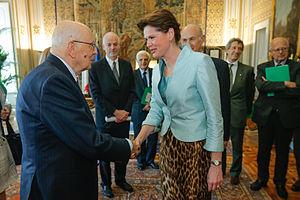
Alenka Bratušek, née le 31 mars 1970 à Celje, est une femme d'État slovène membre de l'Alliance d'Alenka Bratušek. Elle est présidente du gouvernement de 2013 à 2014.